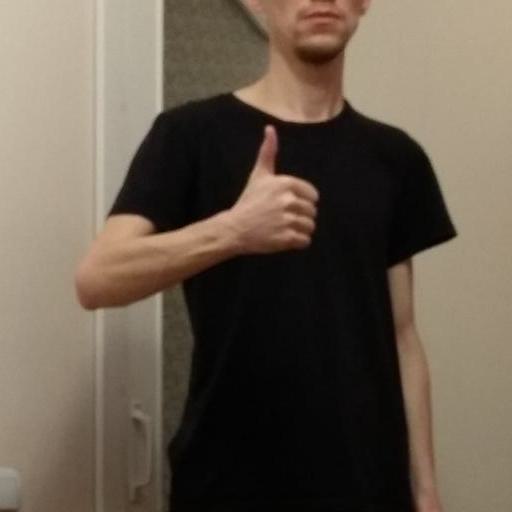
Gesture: like